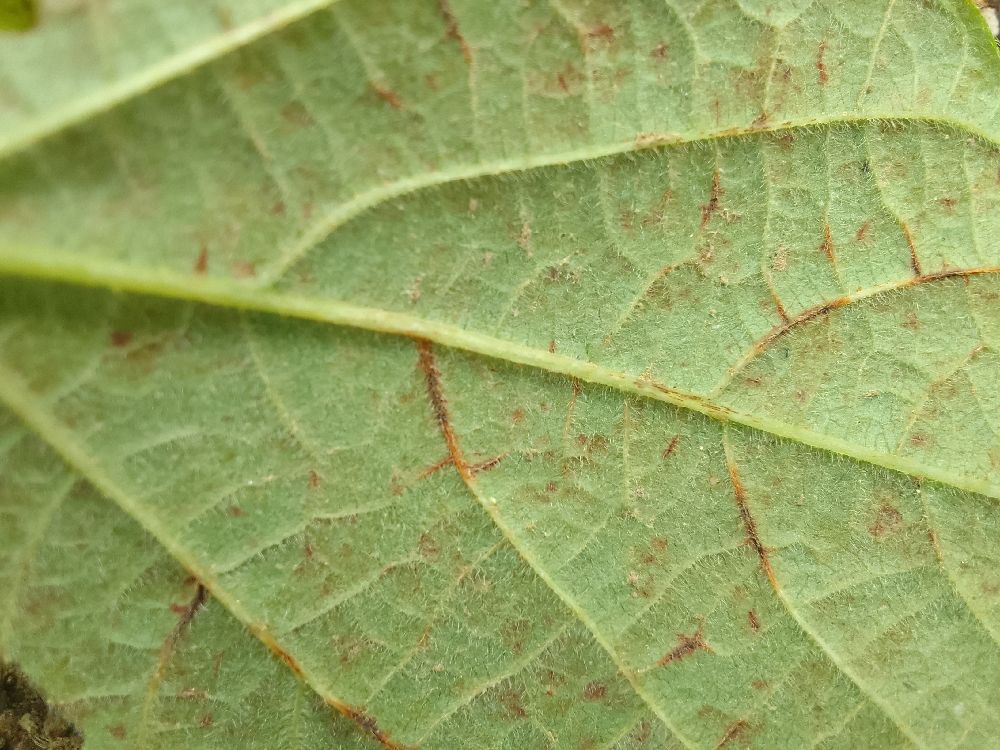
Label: anthracnose